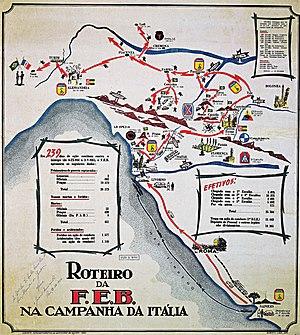
La Seconde Guerre mondiale, ou Deuxième Guerre mondiale, est un conflit armé à l'échelle planétaire qui dure du 1ᵉʳ septembre 1939 au 2 septembre 1945. Ce conflit oppose schématiquement les Alliés et l’Axe.
La campagne d'Italie, appelée aussi la libération de l'Italie, est une campagne militaire de la Seconde Guerre mondiale ayant duré de juillet 1943 à mars 1945. Cette campagne est née d'un compromis entre les Alliés à la conférence de Casablanca en janvier 1943. À ce moment du conflit, la victoire en Afrique du Nord étant acquise, la suite logique était la conquête de l'Europe du Sud afin de libérer définitivement les routes maritimes en Méditerranée.